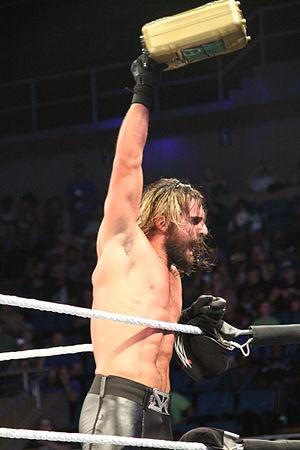
L’édition 2015 d’Extreme Rules est une manifestation de catch télédiffusée et visible en paiement à la séance aux États-Unis ainsi que sur la chaîne de télévision AB1 en France. L'événement, produit par la World Wrestling Entertainment, a eu lieu le 26 avril 2015 au Allstate Arena à Rosemont, dans l'Illinois. Il s'agit de la septième édition d’Extreme Rules, pay-per-view annuelle qui, comme son nom l'indique, propose un ou plusieurs matchs basés sur les règles du catch hardcore. Ce show est le quatrième pay-per-view de la WWE en 2015. John Cena est la vedette de l'affiche officielle.